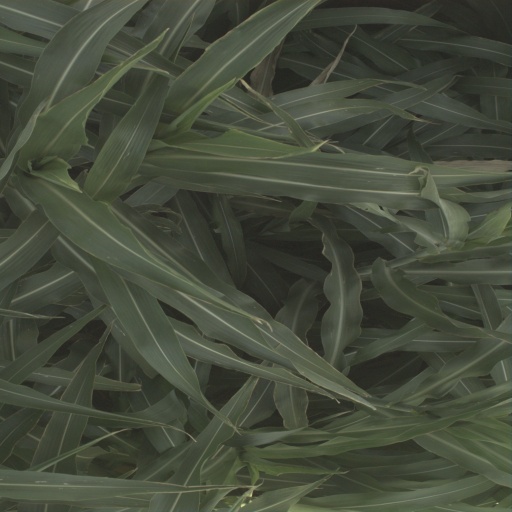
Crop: sorghum